Question: Please indicate a possible affordance area of baseball bat that can be used for holding
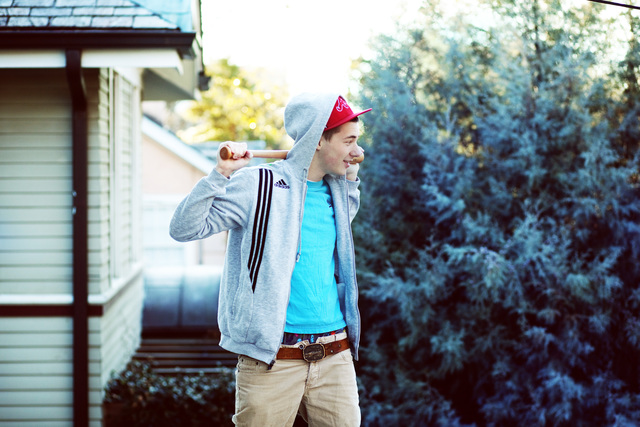
Answer: [214.5, 139.5, 253.5, 172.5]